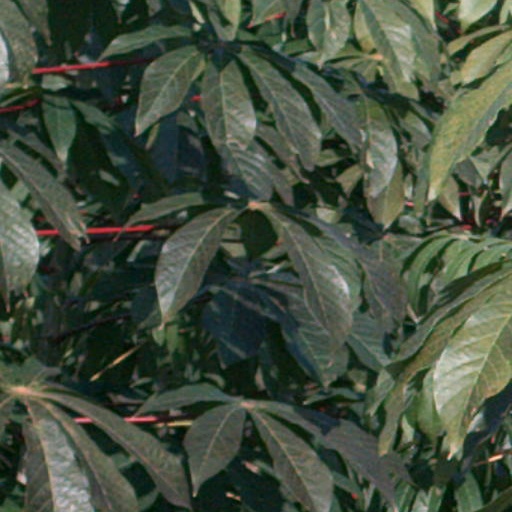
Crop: cassava